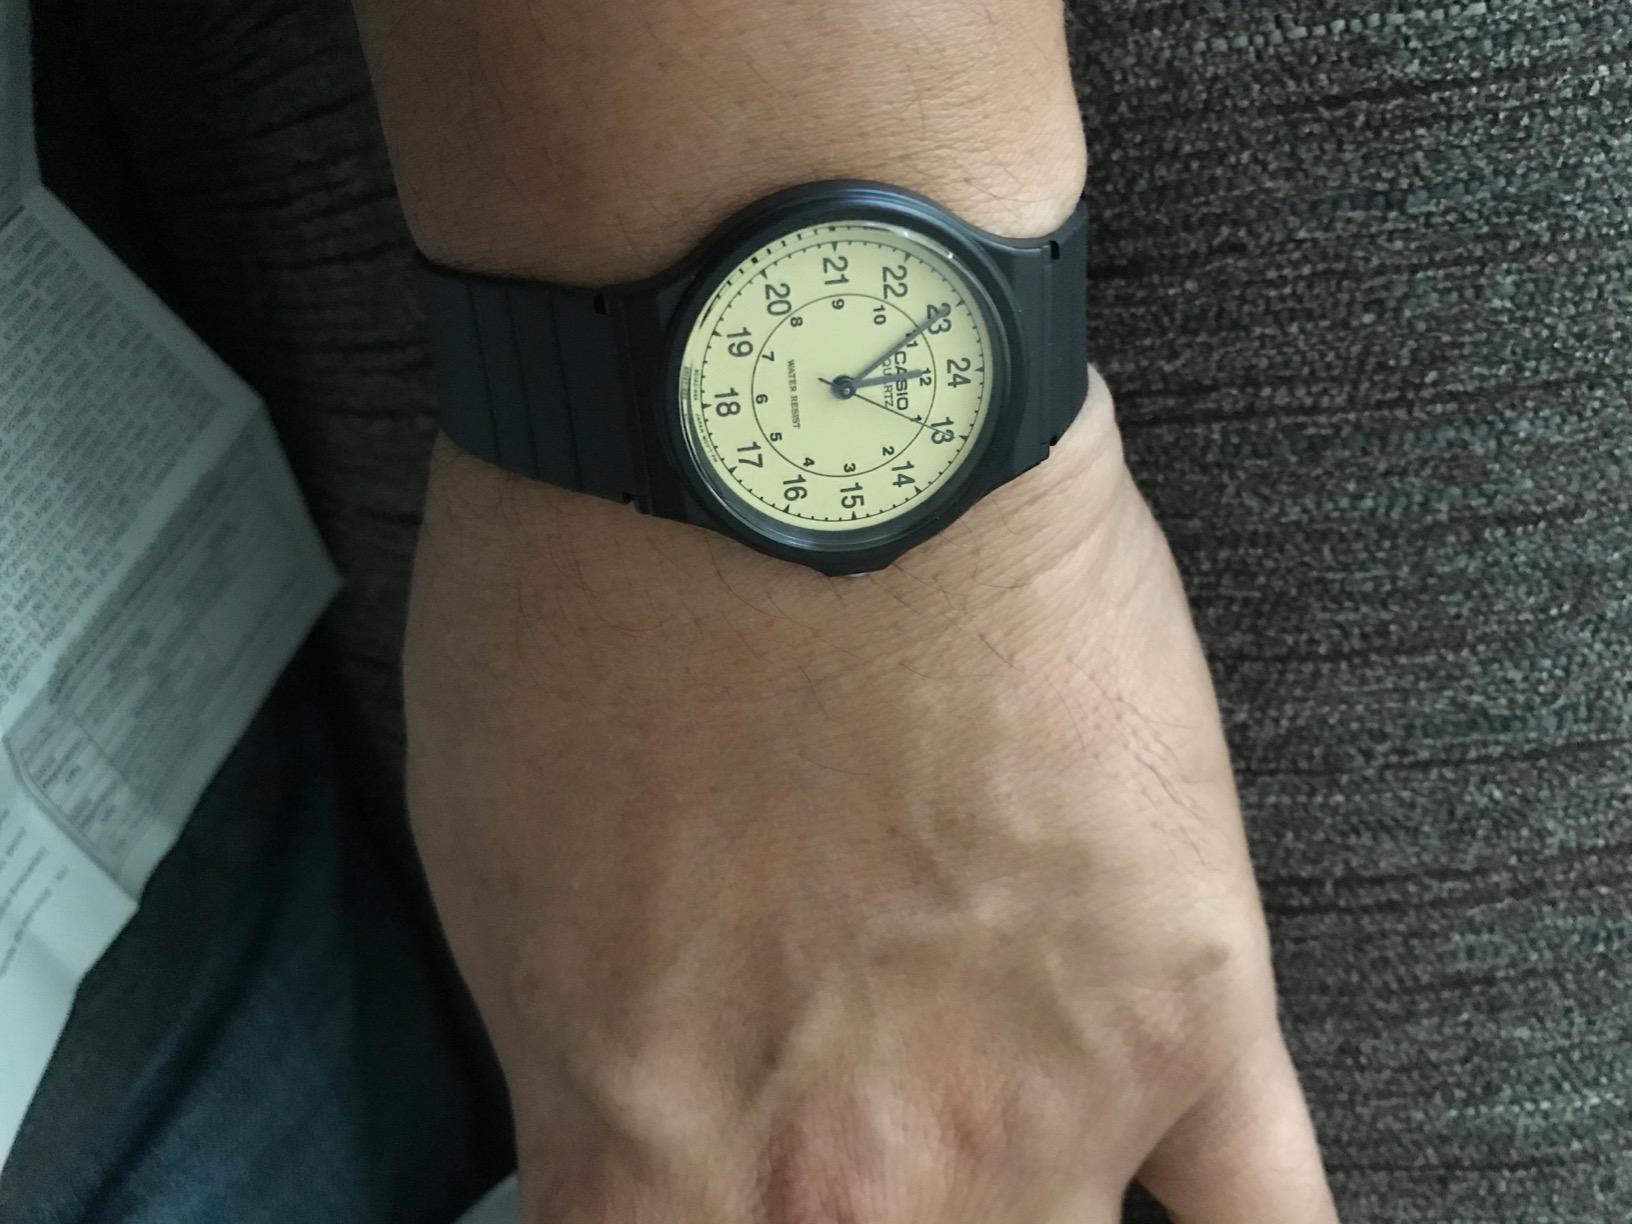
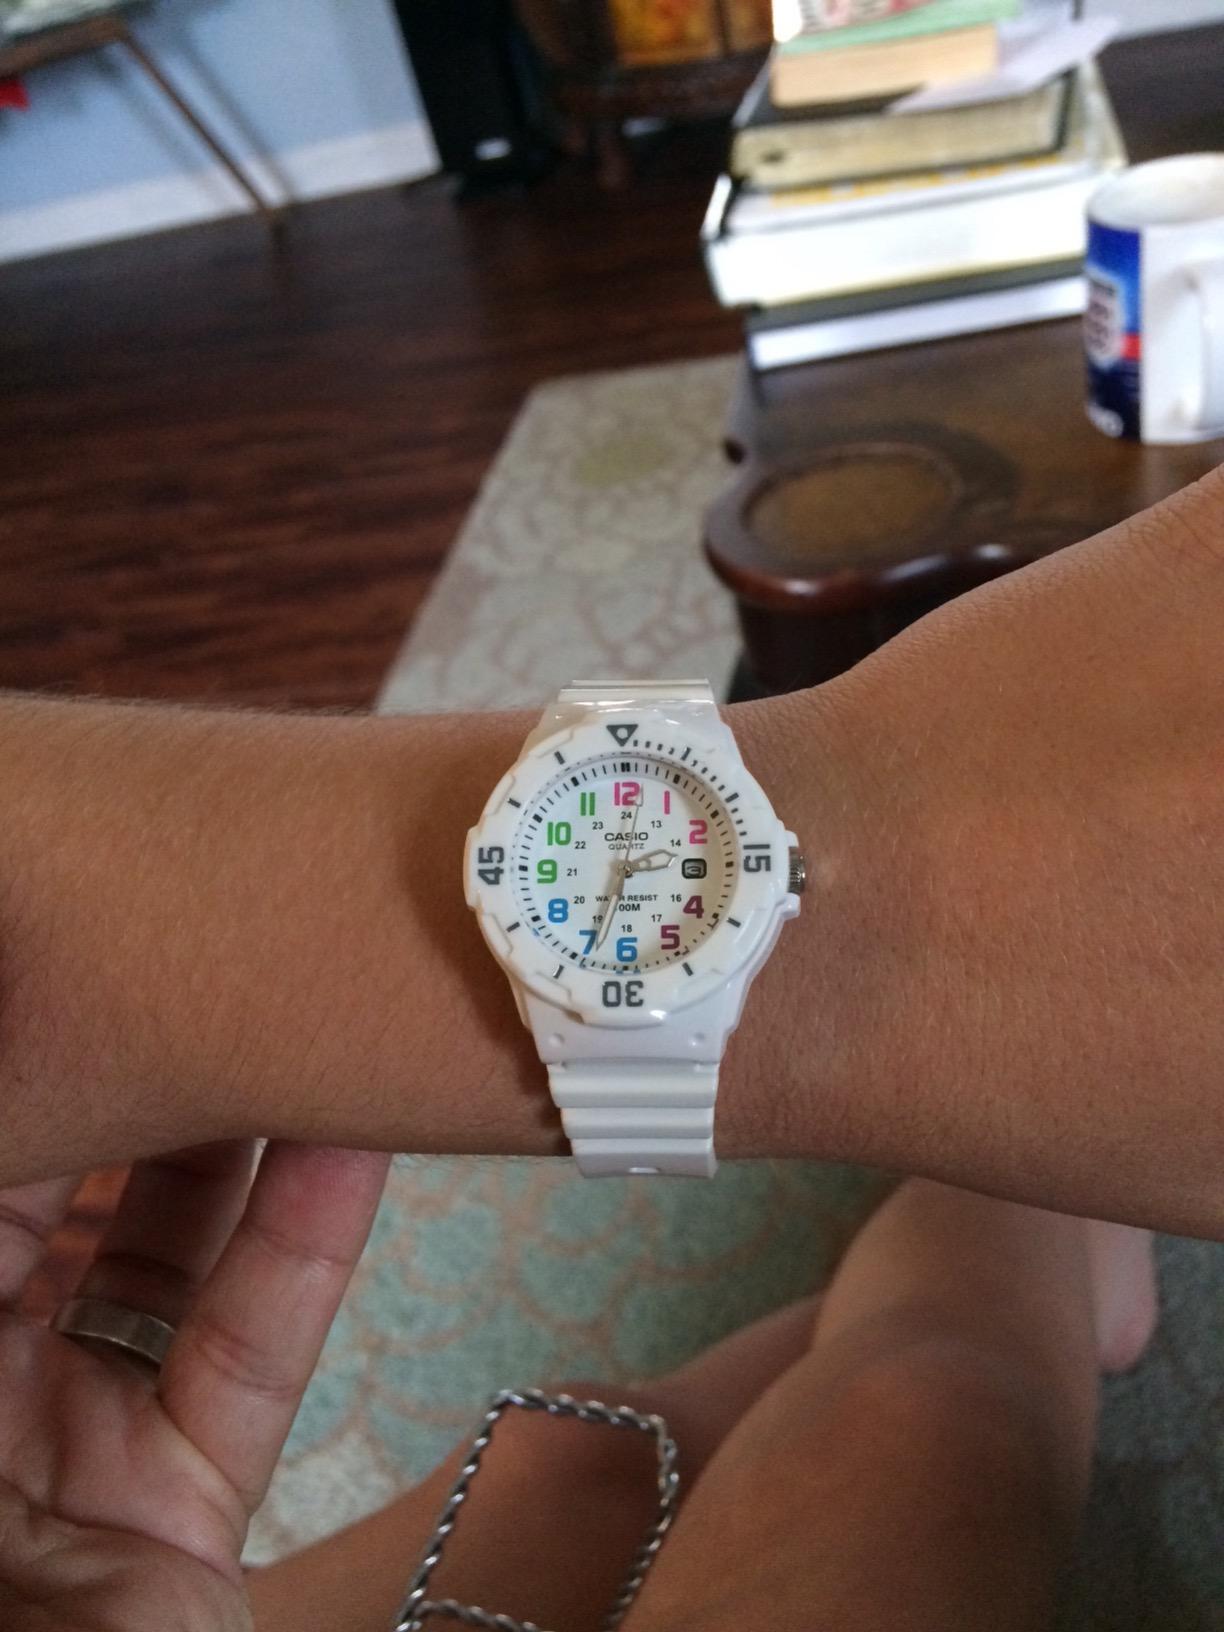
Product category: accessories_watch
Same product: no